St. Ives (1976 film)

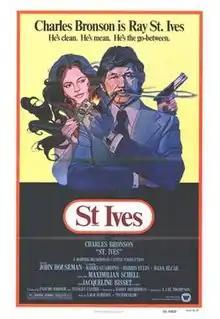
Theatrical release poster

St. Ives is a 1976 American crime thriller film directed by J. Lee Thompson and starring Charles Bronson, John Houseman, Jacqueline Bisset, and Maximilian Schell.